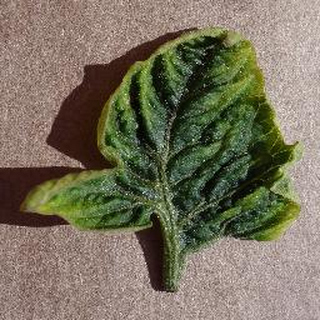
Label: tomato_yellow_leaf_curl_virus